Oceanside, California

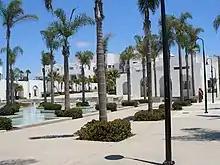
Oceanside Civic Center

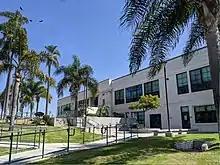
Oceanside High School

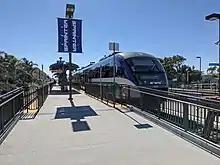
Sprinter train at Oceanside Transportation Center

The city operates under the council-manager form of government. The city council consists of four members elected from districts and one mayor elected at large. The current council is composed of: Esther Sanchez (Mayor), Jimmy Figueroa (District 3), Peter Weiss (District 4), Eric Joyce (Deputy Mayor and District 1), and Rick Robinson (District 2).